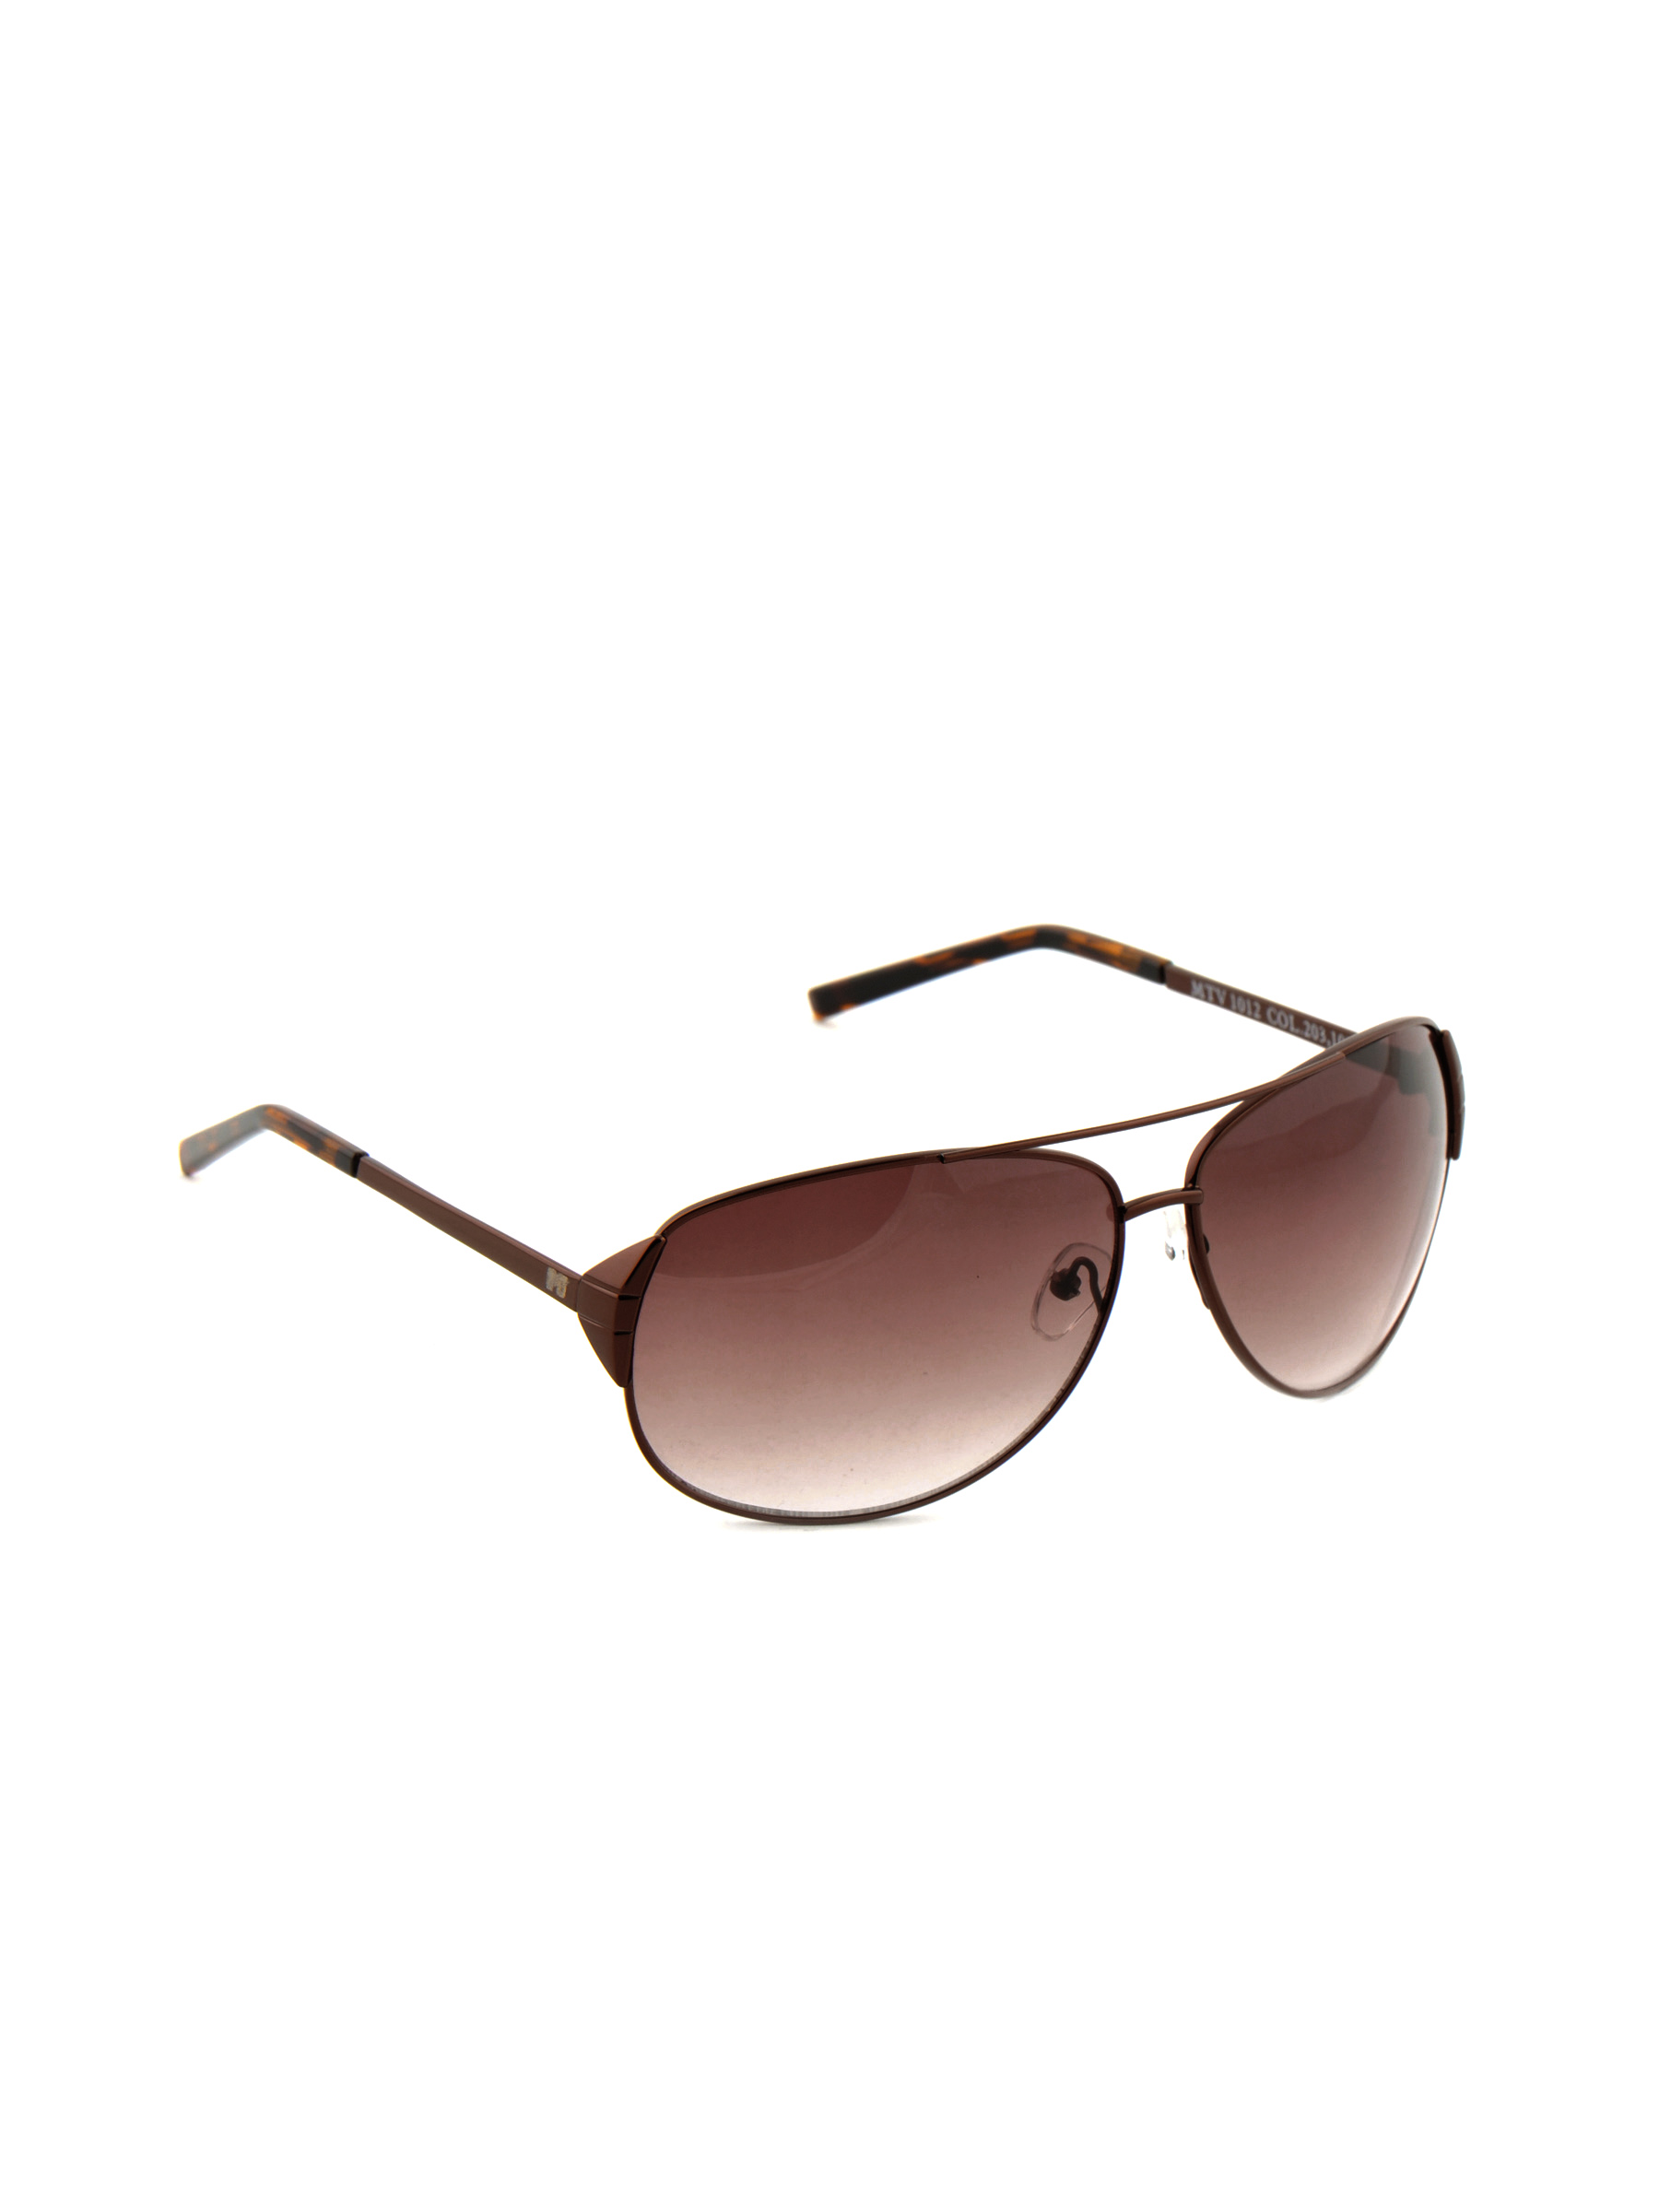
M tv Men My Fab Eyewear Brown Sunglasses
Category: Accessories / Eyewear / Sunglasses
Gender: Men
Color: Brown
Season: Winter 2016
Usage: Casual